Professional wrestling championship

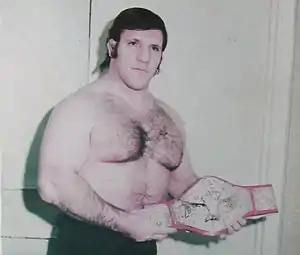
Bruno Sammartino, the longest reigning WWWF World Heavyweight Champion, was able to keep his championship while inactive for part of 1976

However, a champion may keep their title despite a severe injury and despite the championship being quite important. In 1998, Shane Douglas kept the ECW World Heavyweight Championship while sidelined. In 2005, Trish Stratus kept the WWE Women's Championship while sidelined with a herniated disk for four months. In 2012, CM Punk kept the WWE Championship while undergoing and recovering from knee surgery. In 2015, Ryback kept the WWE Intercontinental Championship while recovering from a knee infection.